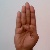
The image shows a hand gesture representing the letter 'B' in Indian Sign Language.